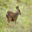
Label: deer